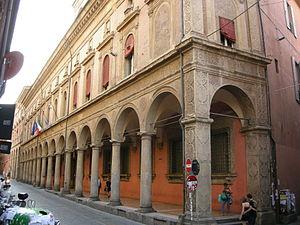
L'Université de Bologne est une université italienne publique. Fondée en 1088, elle est souvent considérée comme la plus ancienne université du monde.
Via Zamboni est une voie historique du quartier San Vitale dans le centre ville de Bologne.